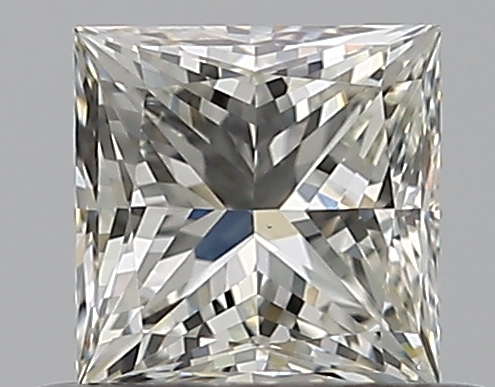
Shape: princess
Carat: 0.51
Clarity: VS1
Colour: K
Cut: EX
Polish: EX
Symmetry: GD
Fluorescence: F
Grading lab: GIA
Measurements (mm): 4.32 x 4.29 x 3.18